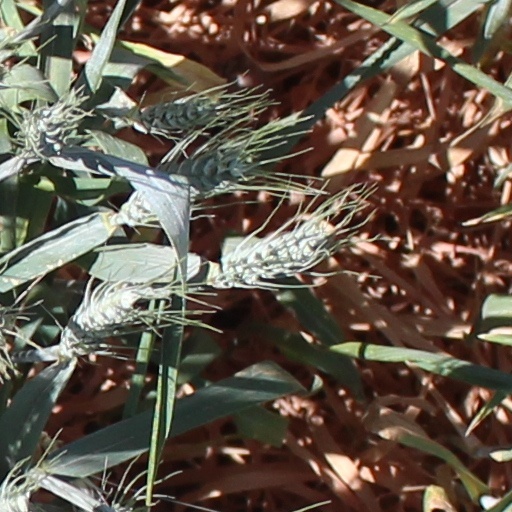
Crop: wheat